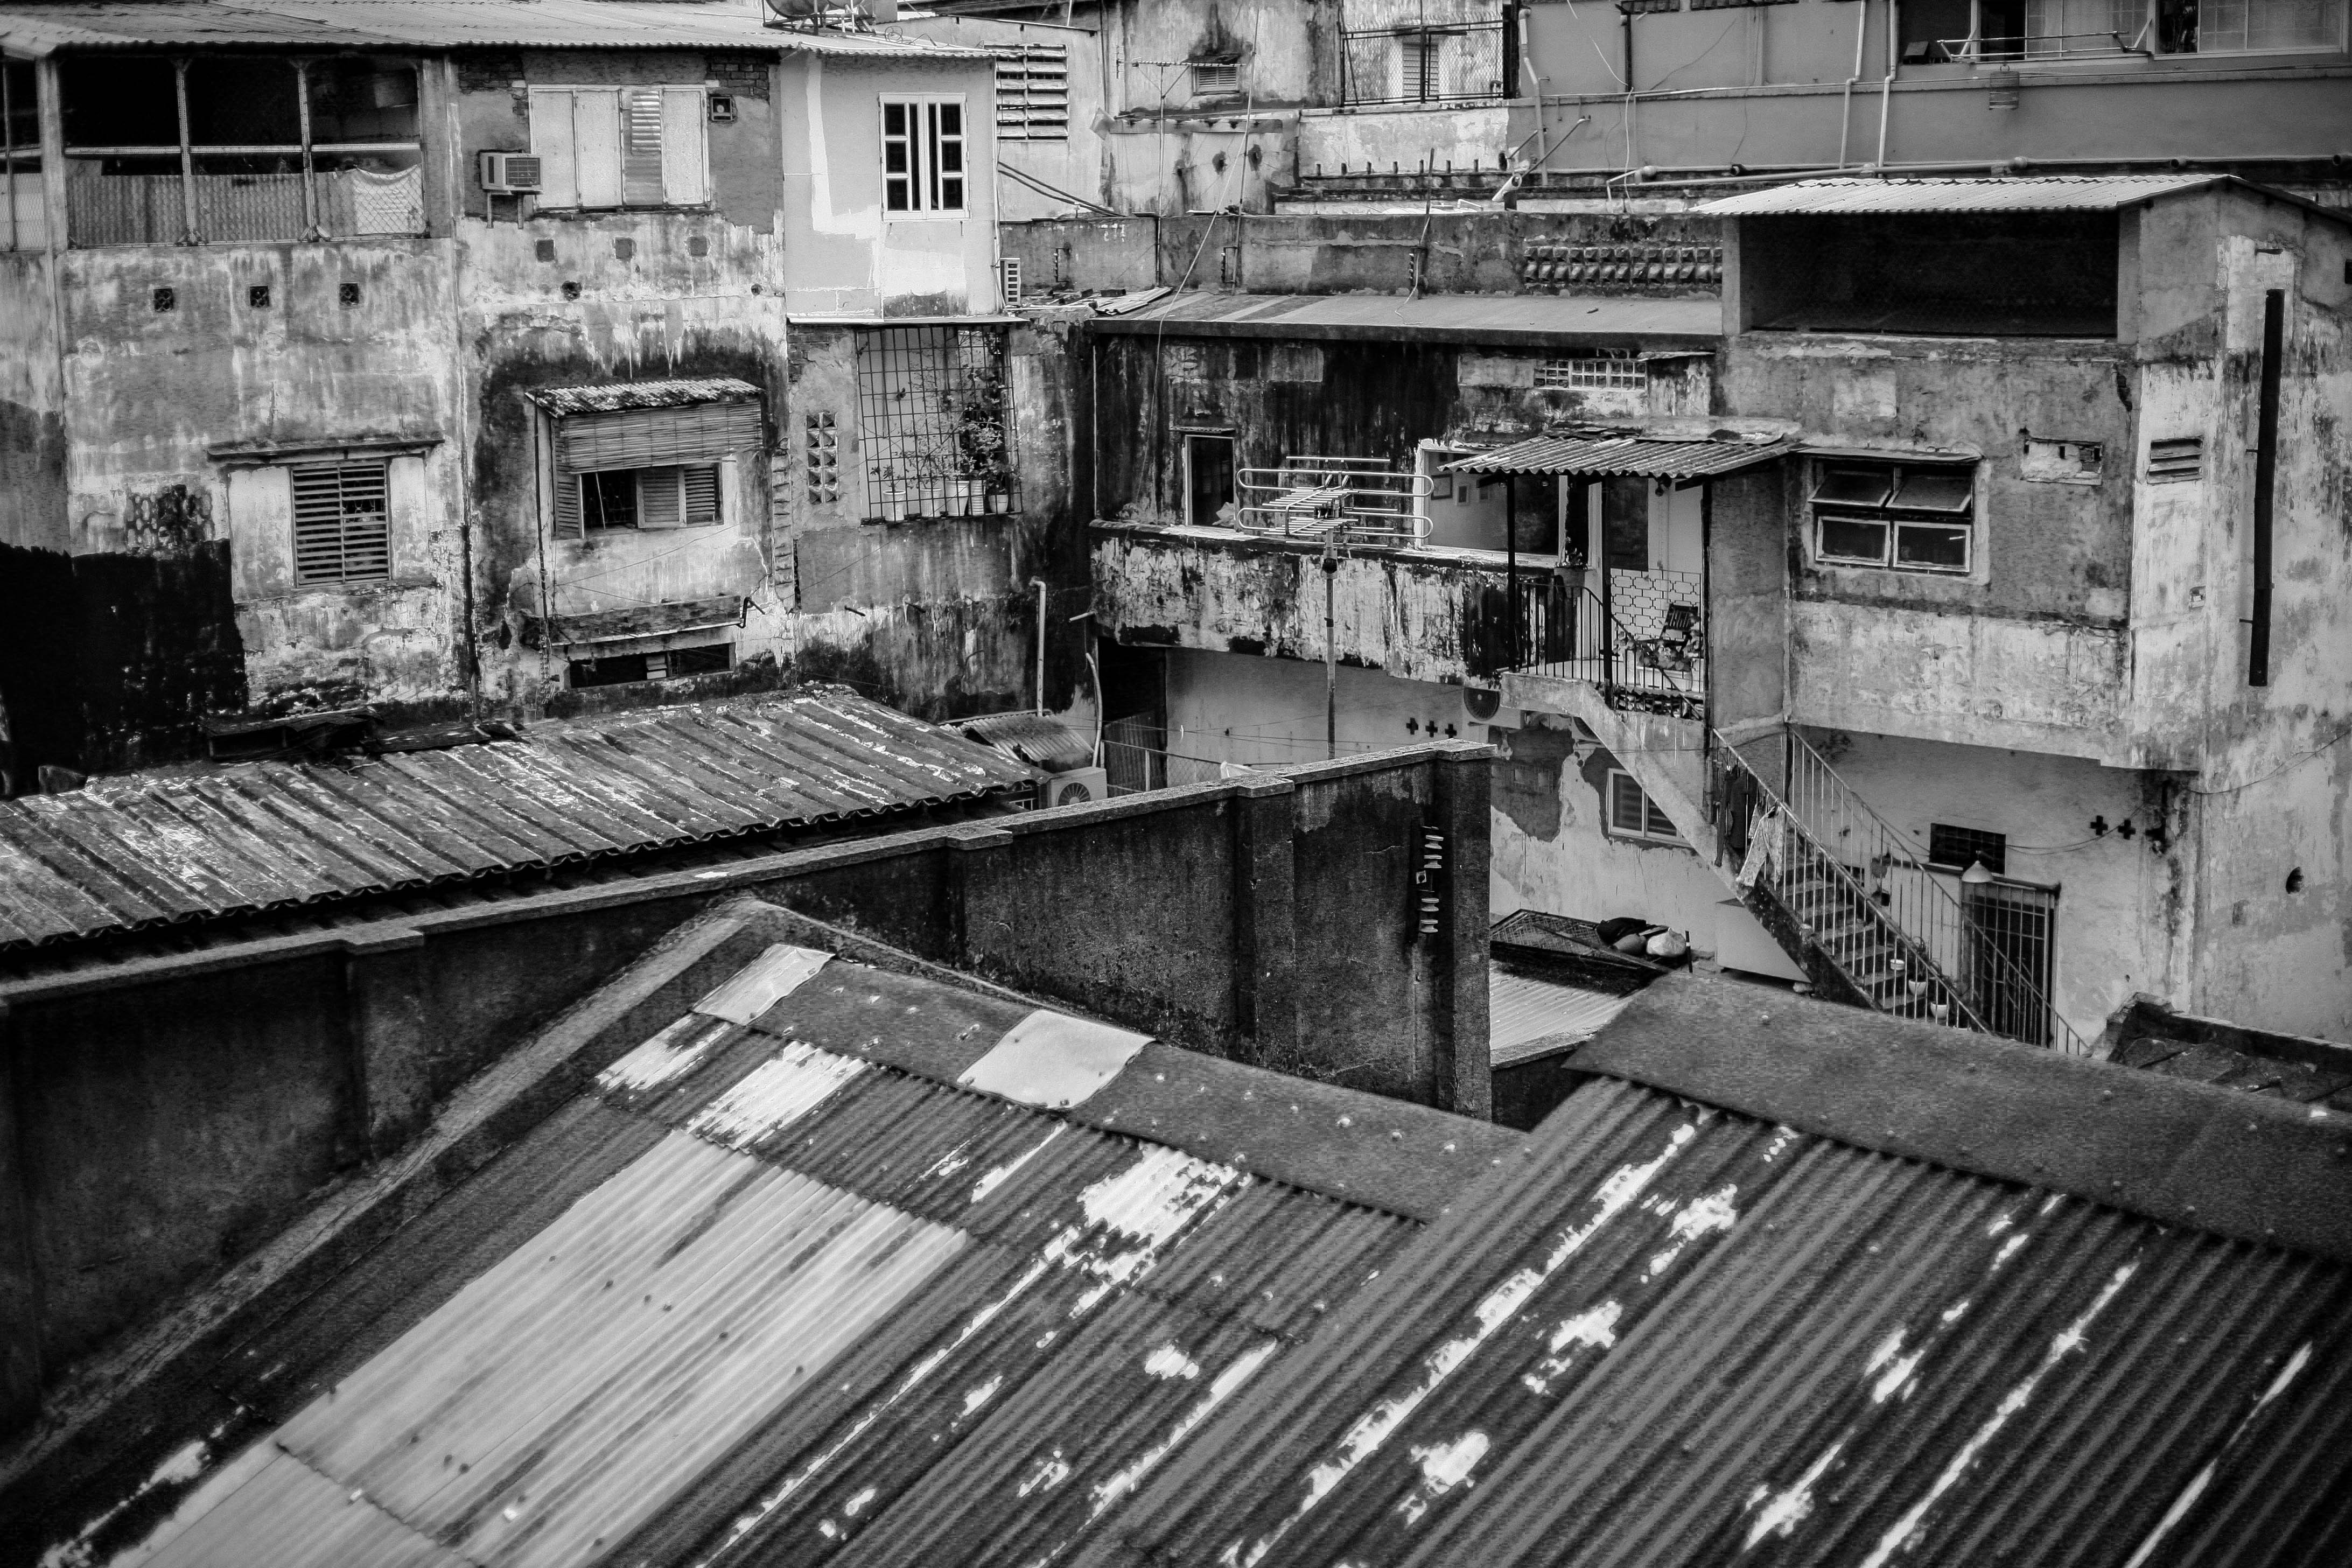
light, black and white, architecture, sky, wood, road, white, street, photography, house, home, travel, dark, green, factory, industry, black, monochrome, saigon, reflect, cool, photograph, works, vietnam, condominium, the beauty, beautiful eyes, ho chi minh city, the city, urban area, monochrome photography